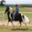
Label: horse